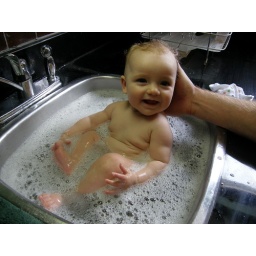
Sophie enjoying a nice bubble bath in the kitchen sink